Jade burial suit

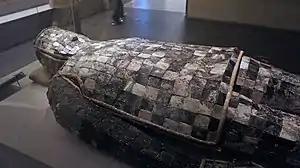
Jade burial suit of Liu Sui, Prince of Liang, of Western Han, made with 2,008 pieces of jade

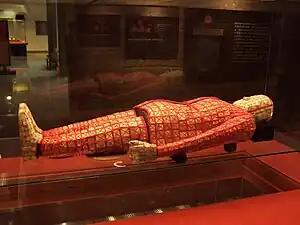
Jade burial suit in the Nanyue King Museum in Guangzhou

A jade burial suit is a ceremonial suit made of pieces of jade in which royal members in Han dynasty China were buried.